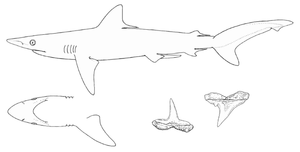
Le Requin à nez rude est une espèce de requin de la famille des Carcharhinidae, nommé ainsi parce que des cartilages fortement calcifiés sont présents dans son museau. C'est un petit requin de couleur bronze, atteignant une longueur de 1,1 m. Il a un corps mince et un nez long et pointu. Ses deux nageoires dorsales sont de taille modeste et ont des extrémités arrières allongées caractéristiques. Le Requin à nez rude est largement distribué dans l'ouest de l'Indo-Pacifique, du large du Kenya au sud de la Chine et au nord de l'Australie. Il vit dans les eaux chaudes et peu profondes à proximité du rivage.